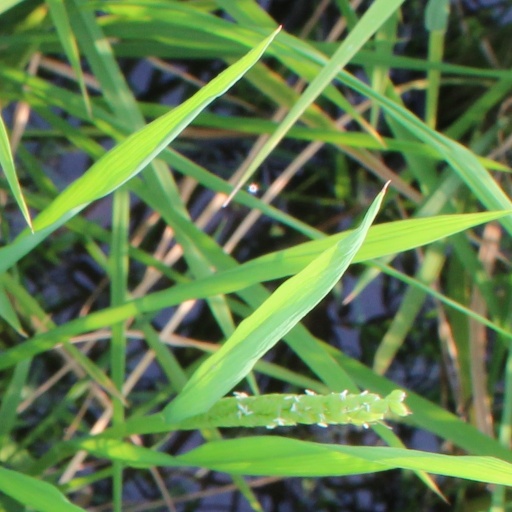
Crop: rice